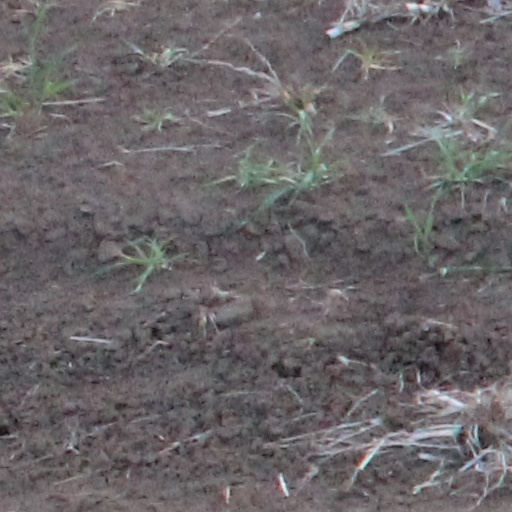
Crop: wheat